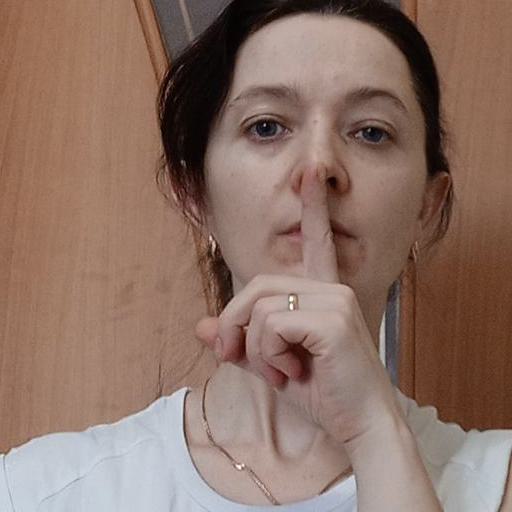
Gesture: mute